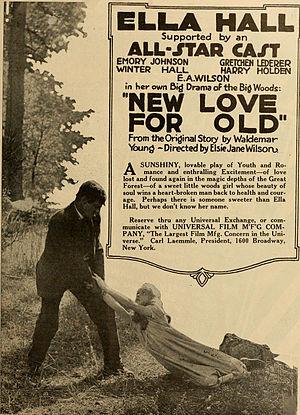
Ella Hall est une actrice américaine du cinéma muet américain née à New York le 17 mars 1896 et décédée à Los Angeles le 3 septembre 1982.